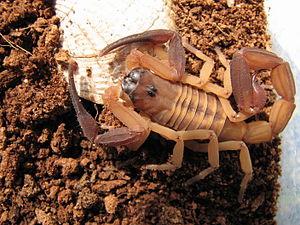
Babycurus gigas est une espèce de scorpions de la famille des Buthidae.